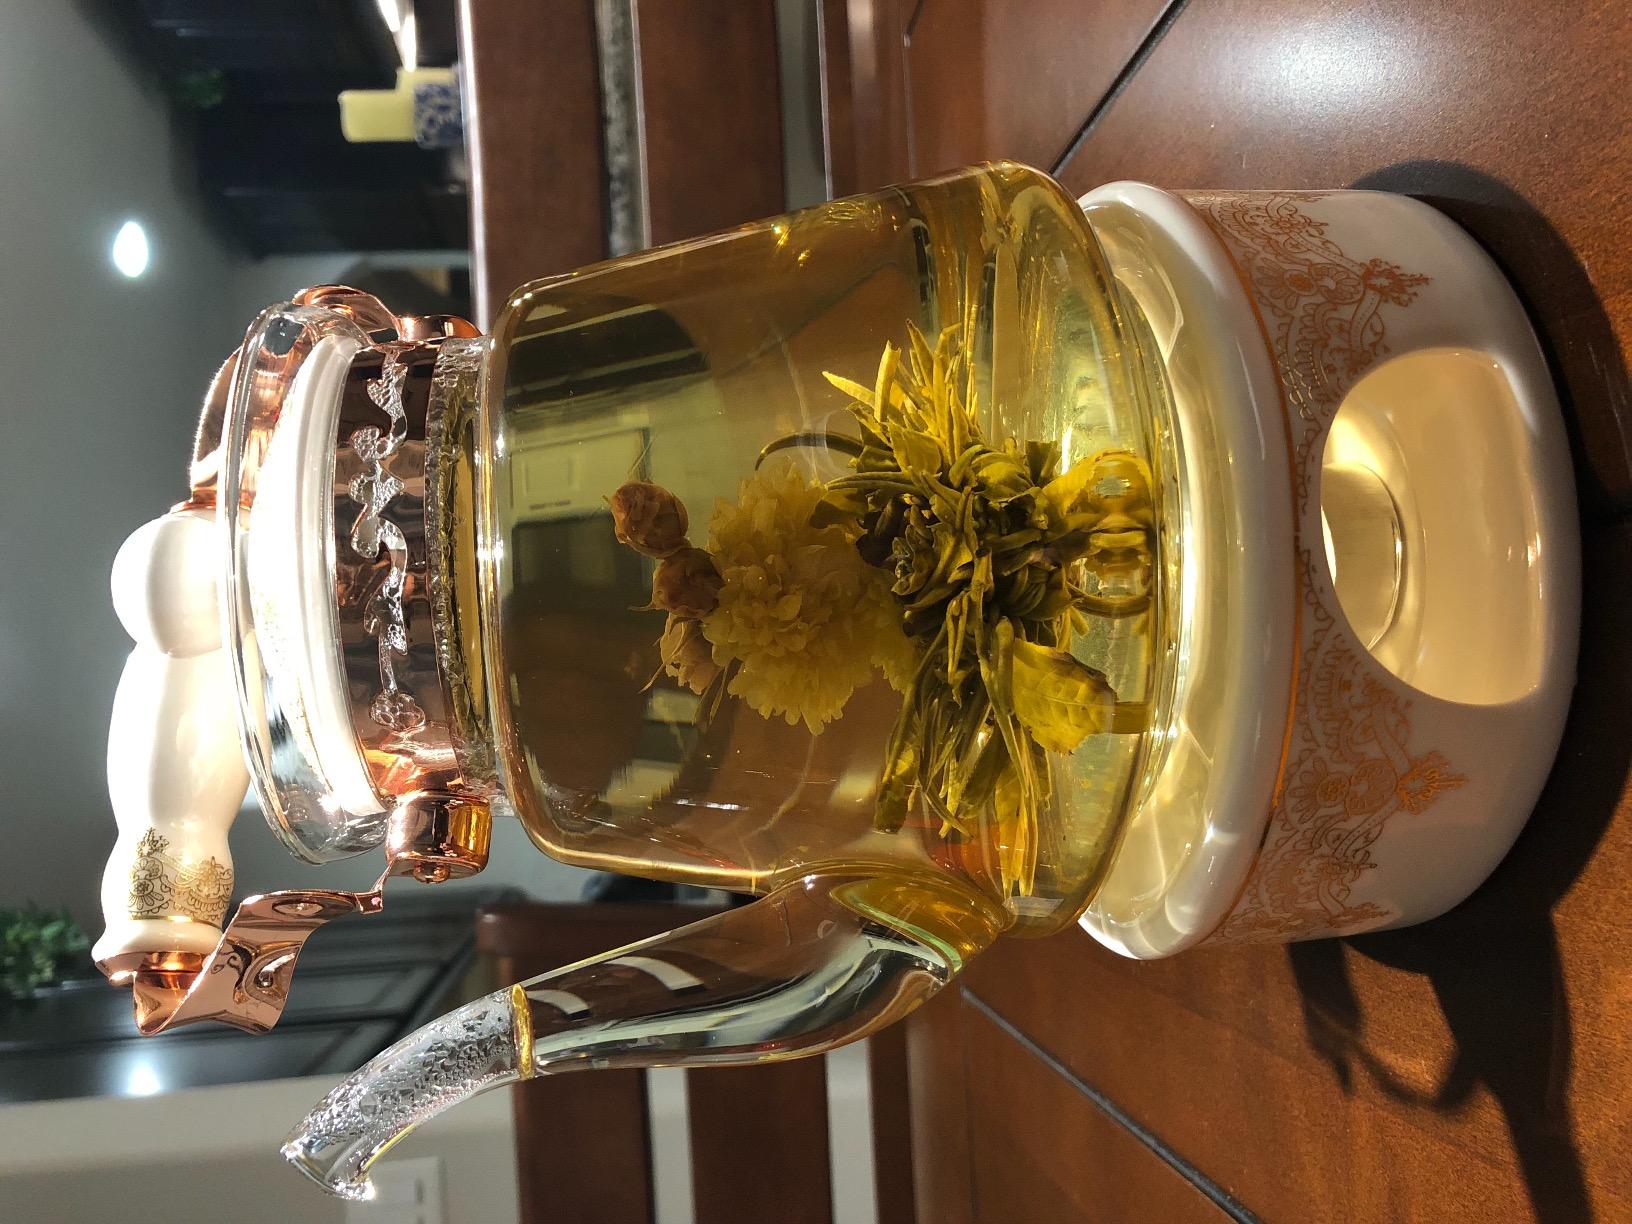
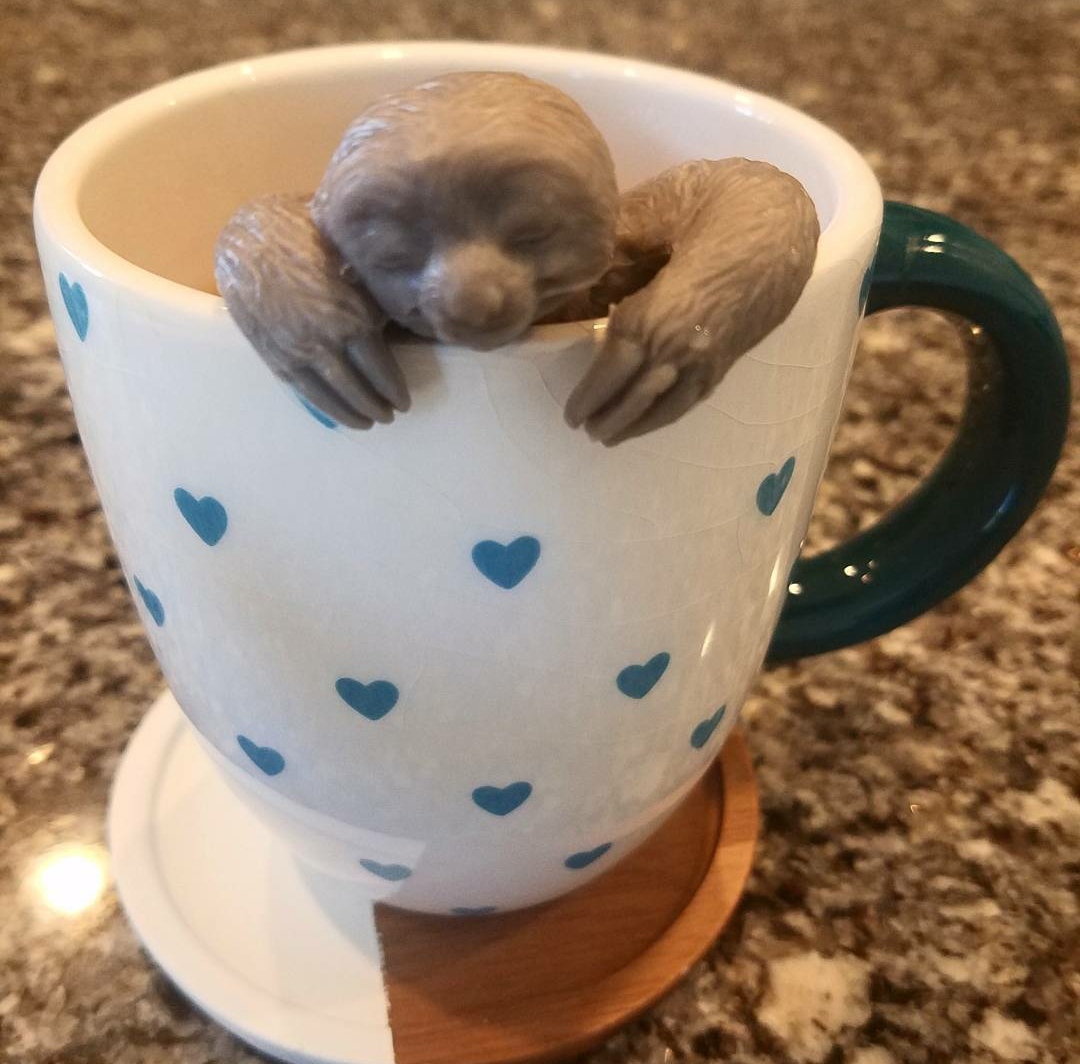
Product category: items_tea
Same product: no